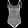
Label: T - shirt / top